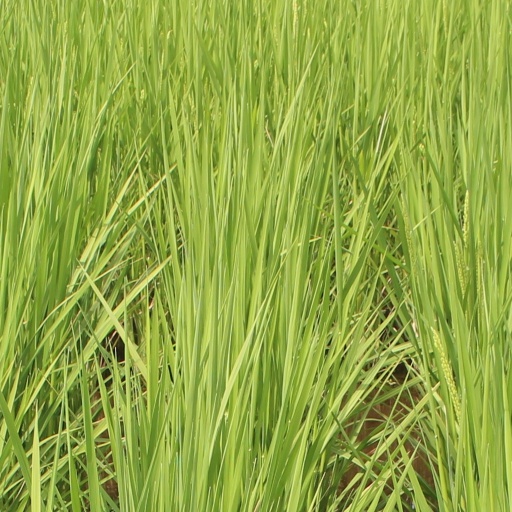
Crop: rice